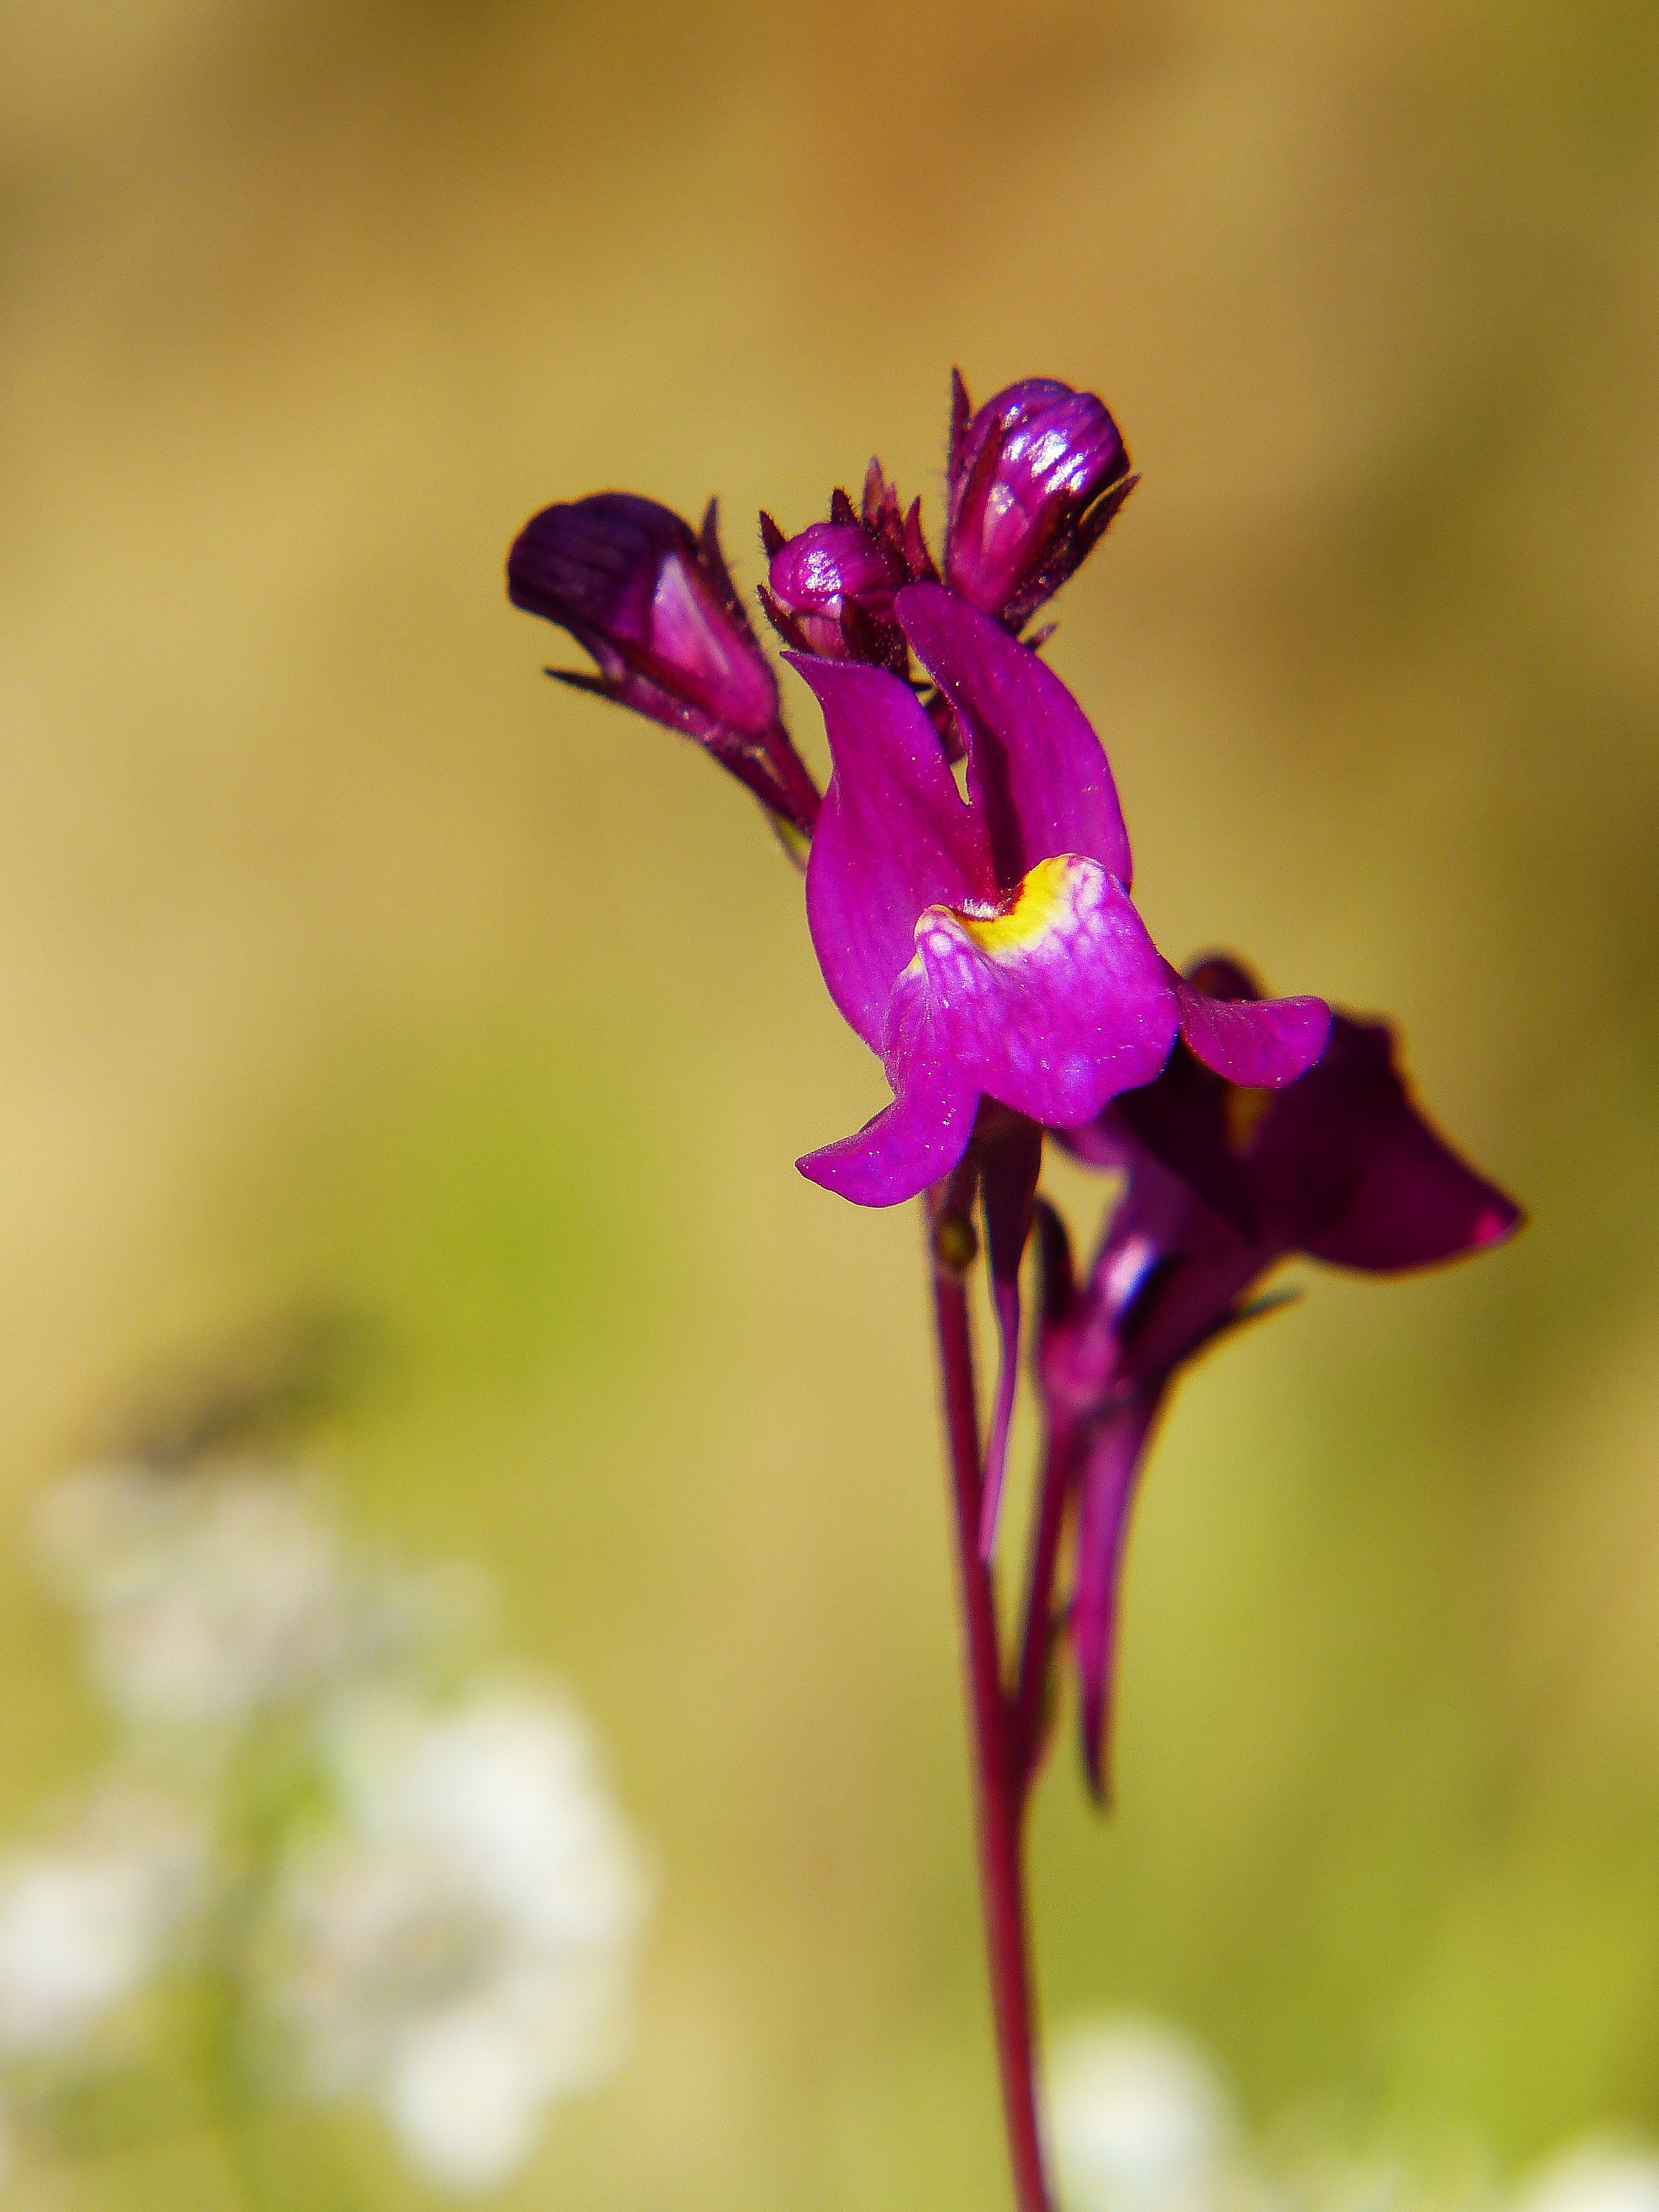
nature, blossom, plant, photography, leaf, flower, purple, petal, bloom, red, botany, close, flora, wild flower, orchid, wildflower, close up, eye, flower meadow, macro photography, flowering plant, roadside toadflax, purple colored toadflax, linus, plant stem, land plant